Ferdinand I, Duke of Parma

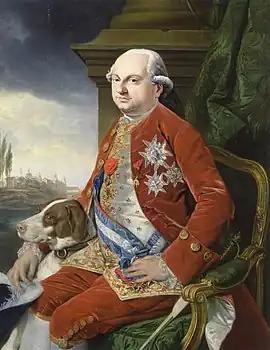
Portrait by Johan Zoffany, 1779

Ferdinand I ("Ferdinando Maria Filippo Lodovico Sebastiano Francesco Giacomo"; 20 January 1751 – 9 October 1802) was Duke of Parma, Piacenza and Guastalla from his father's death on 18 July 1765 until he ceded the duchy to France by the Treaty of Aranjuez on 20 March 1801. He was a member of the Spanish House of Bourbon.